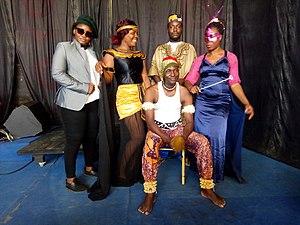
Troupe de théâtre Africa Sound City
La culture du Bénin, pays enclavé d'Afrique de l'Ouest, désigne d'abord les pratiques culturelles observables de ses 11 millions d'habitants.